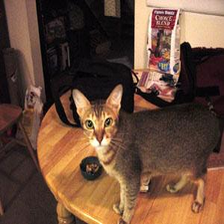
Species: cat
Breed: Abyssinian